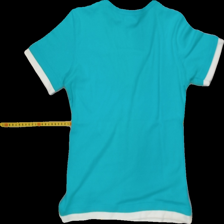
View: back
Type: T-shirt
Category: Ladies
Brand: Not Applicable
Colors: White, Turquoise
Material: 100% cotton
Cut: Tight
Size: S
Season: Summer
Trend: No trend
Stains: Yes
Damage: washed out, sweat stains
Price range: <50
Recommended usage: Recycle